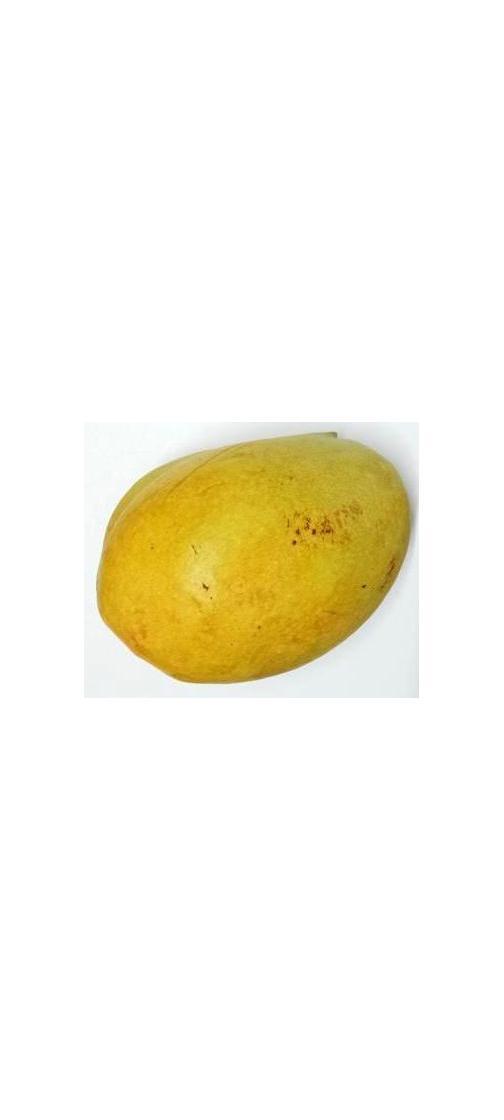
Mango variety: Bari-11